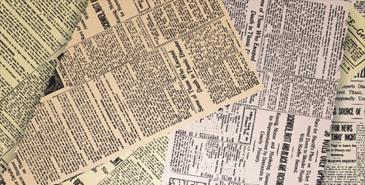
Waste category: paper